List of soaring birds

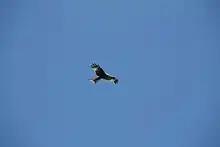
The red kite soaring.

This is a list of soaring birds, which are birds that can maintain flight without wing flapping, using rising air currents. Many gliding birds are able to "lock" their extended wings by means of a specialized tendon.